Jamestown Opera House

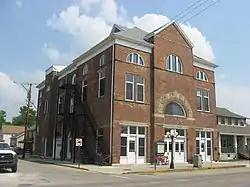
Front and northern side

The Jamestown Opera House is a historic government building and community center in the village of Jamestown, Ohio, United States. It has been named a historic site because of its well-preserved architecture. Besides serving as a theater, the opera house has functioned as the community's village hall, its fire station, its post office, and its library.